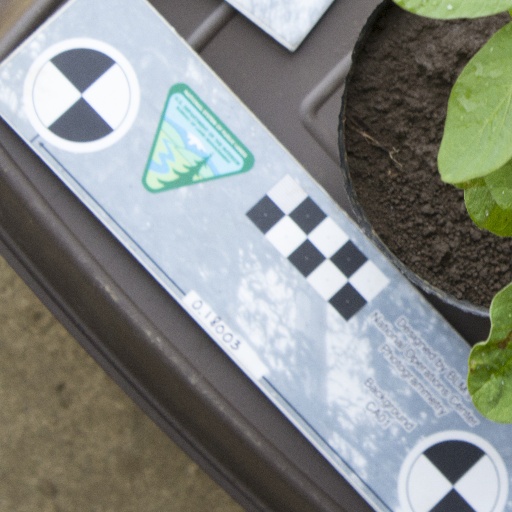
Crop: soybean